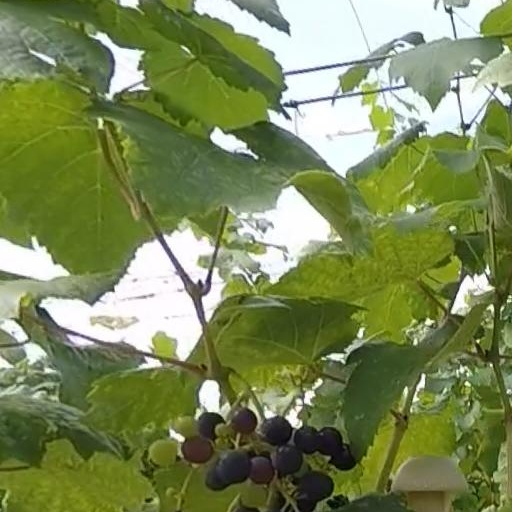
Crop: grape